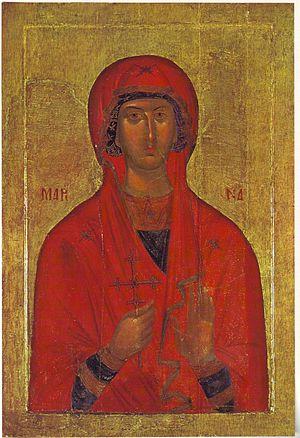
Marguerite d'Antioche ou Marine d'Antioche ou sainte Marine est une vierge martyre du IVᵉ siècle, fêtée le 17 juillet en Orient et le 20 juillet en Occident. Elle est invoquée pour une délivrance, en particulier par les femmes enceintes parce que la légende raconte qu'elle est sortie indemne du ventre du dragon qui l'avait engloutie. À Paris, elle était vénérée dans l'église Saint-Germain-des-Prés près de laquelle la rue du Dragon garde le souvenir d'une enseigne à sa mémoire.